The Czech Year

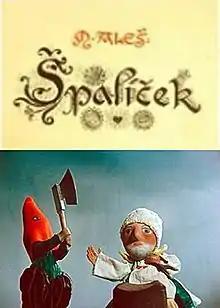

The Czech Year (Czech title: "Špalíček"), also called A Treasury of Fairy-Tales, is a 1947 stop-motion-animated puppet feature film from Czechoslovakia. It was the first feature film directed by Jiří Trnka, and it proceeded to win several international awards and make his name famous in the animation world.